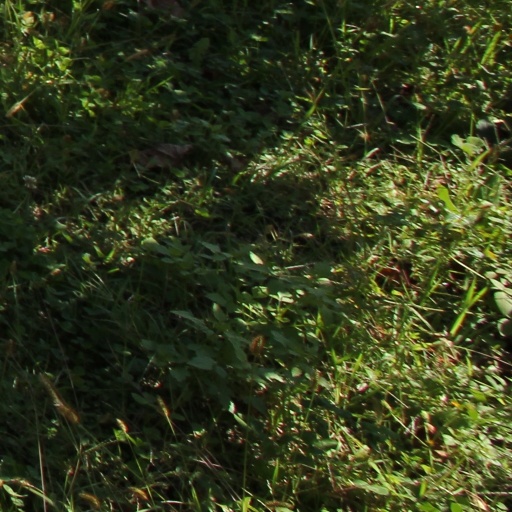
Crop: grape